Kokoro Library

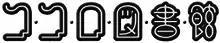

is a slice-of-life Japanese manga series by Nobuyuki Takagi and Yōsuke Kuroda, originally serialized between April 2000 and July 2002 in "Monthly Comic Dengeki Daioh". It follows the peaceful daily lives of three sisters who live in a library.